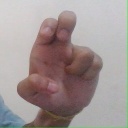
अक्षर: अ